Sarlat-la-Canéda station

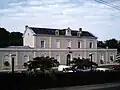
The station in 2007

Sarlat-la-Canéda or just Sarlat is a railway station in Sarlat-la-Canéda, Dordogne, France. The station opened in 1882 and is located on the Siorac-en-Périgord - Cazoulès railway line. The station is served by TER (local) services operated by the SNCF.